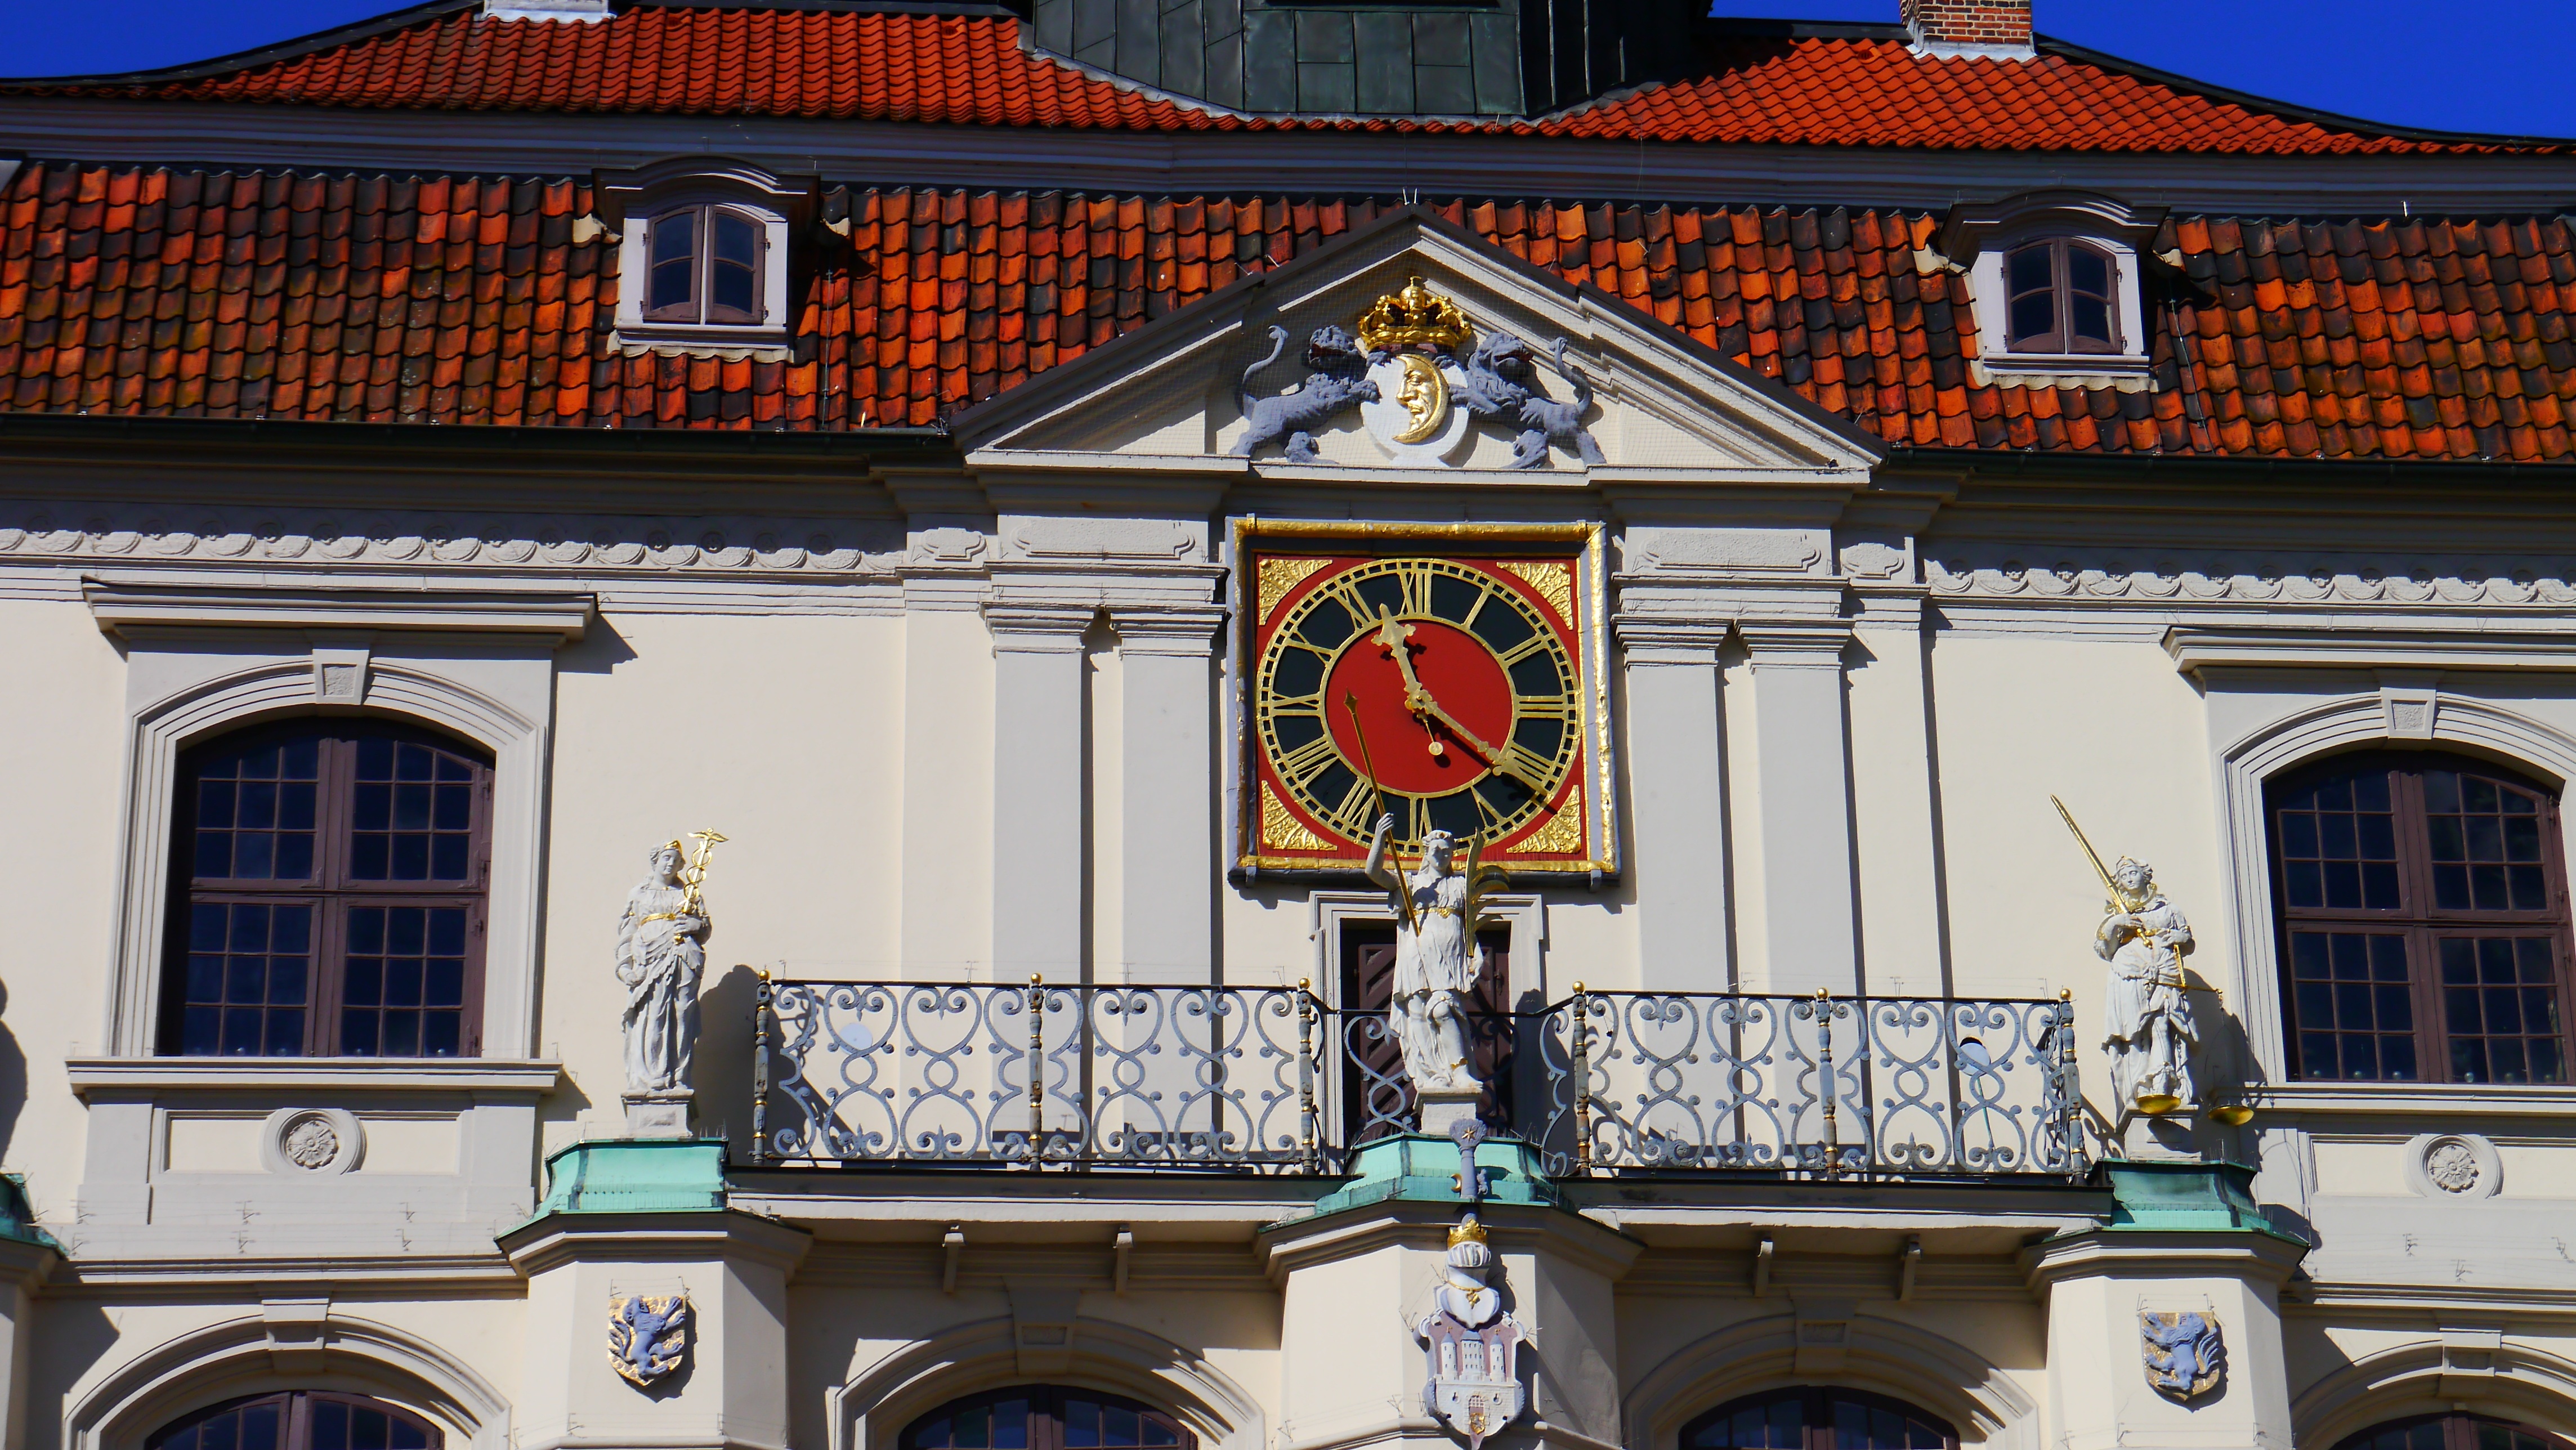
architecture, house, town, clock, building, landmark, facade, church, tourism, old town, germany, synagogue, town hall, l neburg, rathaus watch